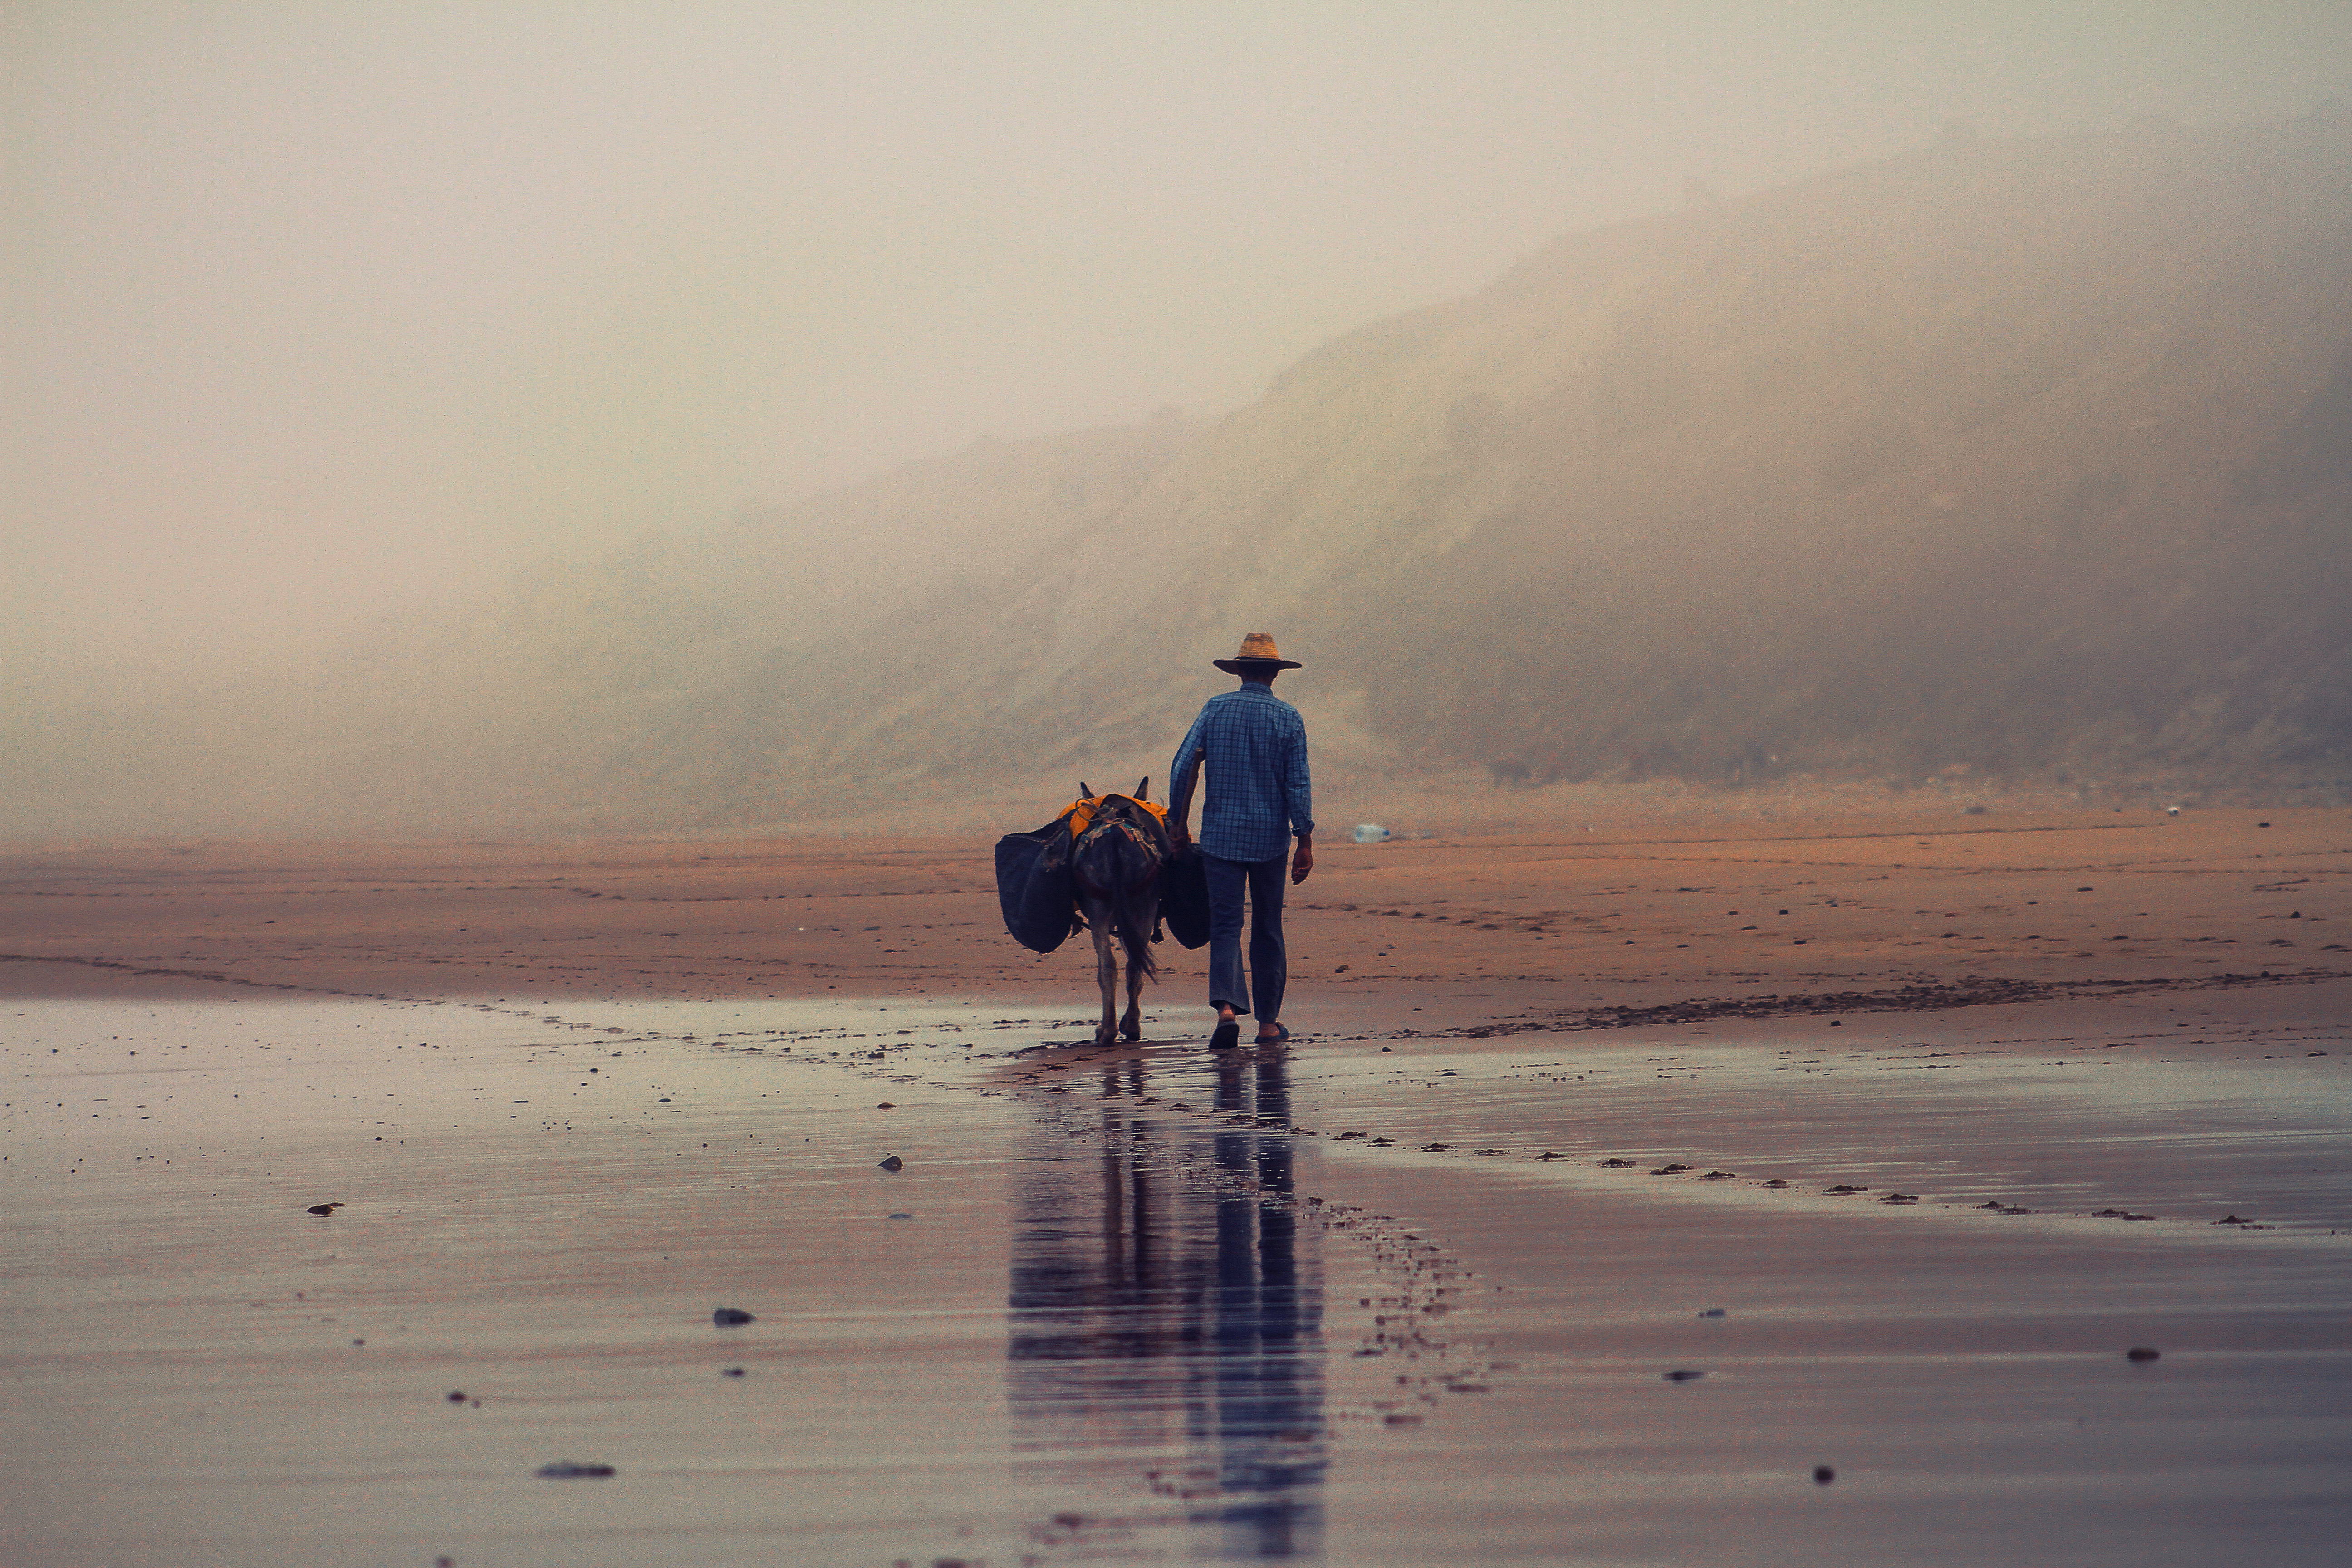
atmospheric phenomenon, sky, morning, mist, fog, standing, sand, sea, landscape, calm, ocean, beach, cloud, haze, photography, coast, horizon